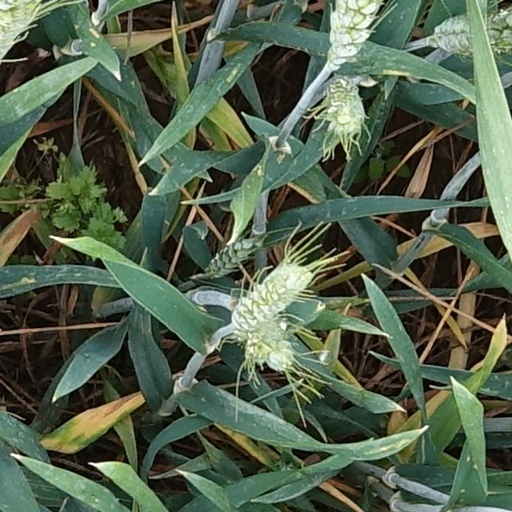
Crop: wheat